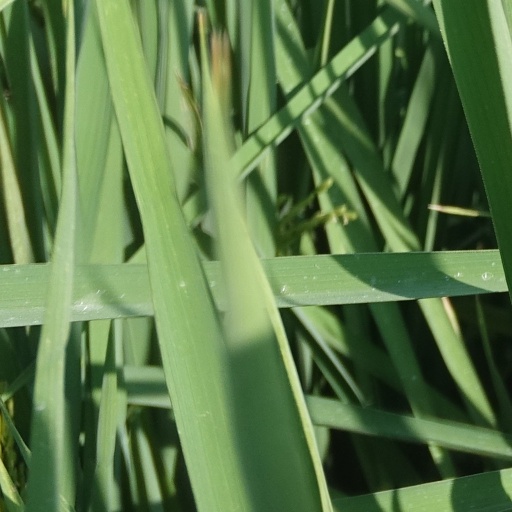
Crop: rice